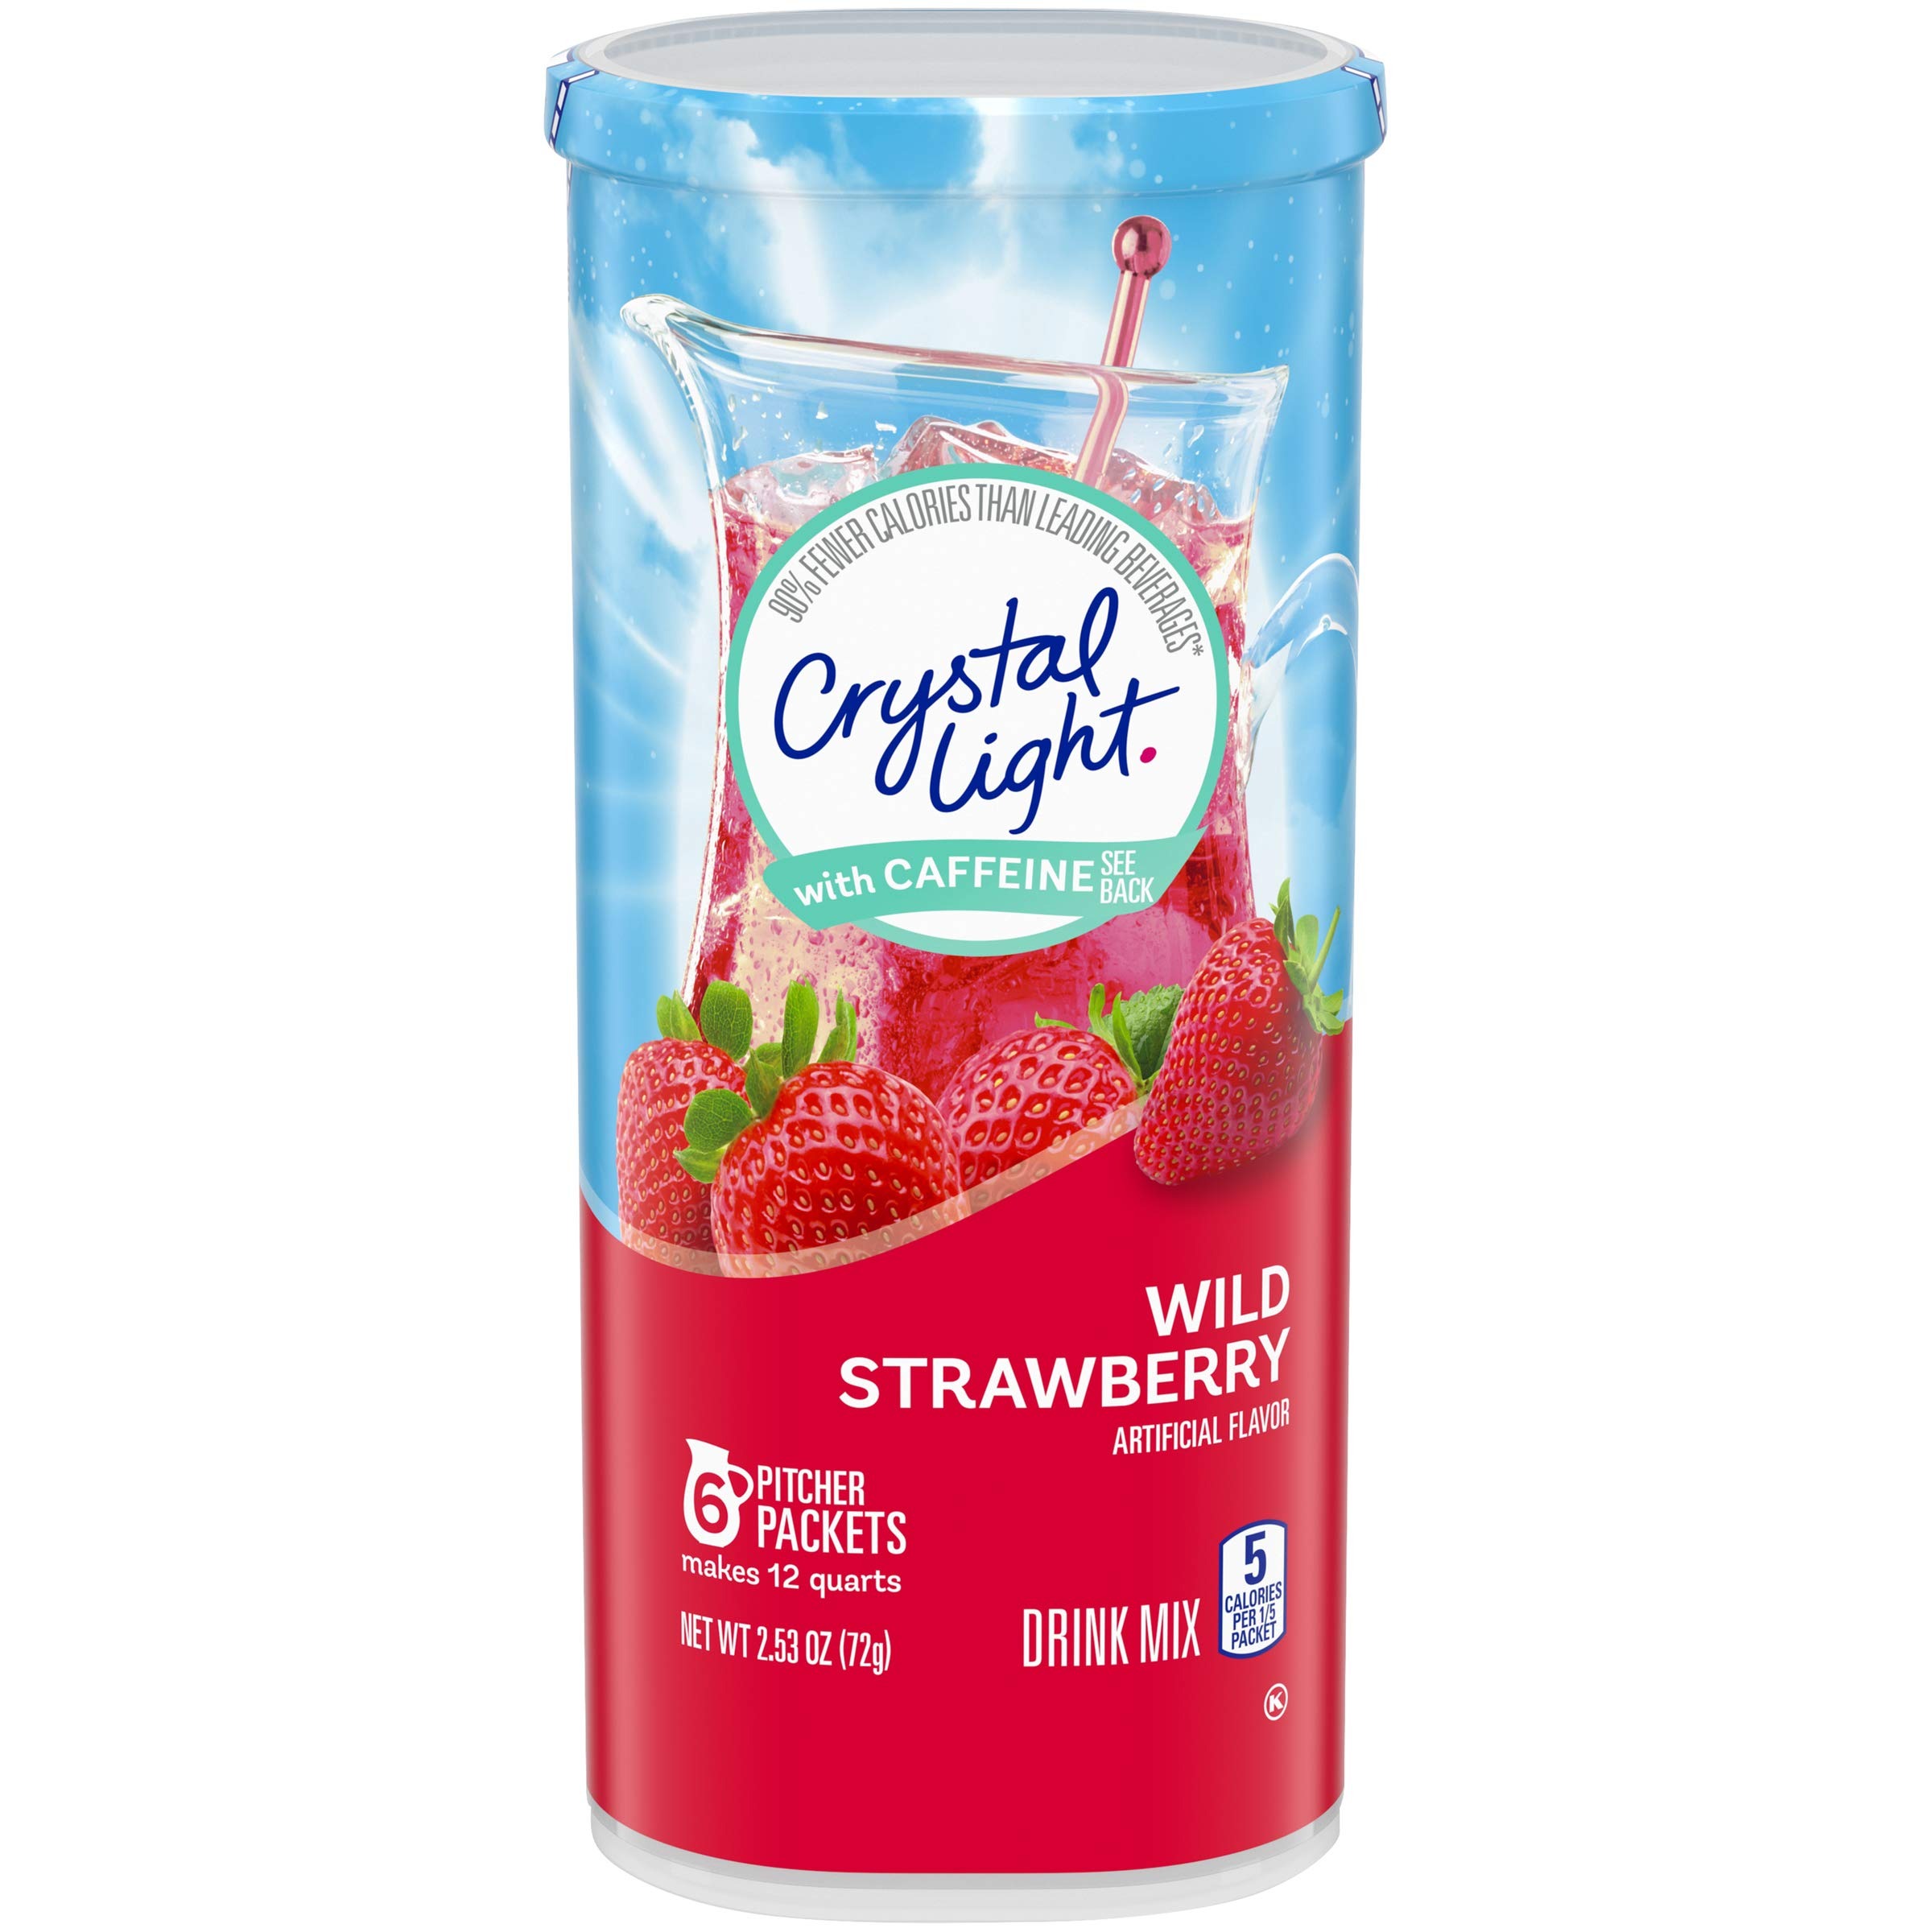
Item Name: Crystal Light Wild Strawberry Drink Mix with Caffeine (6 Pitcher Packets)
Value: 2.5
Unit: Ounce

Price: 10.49